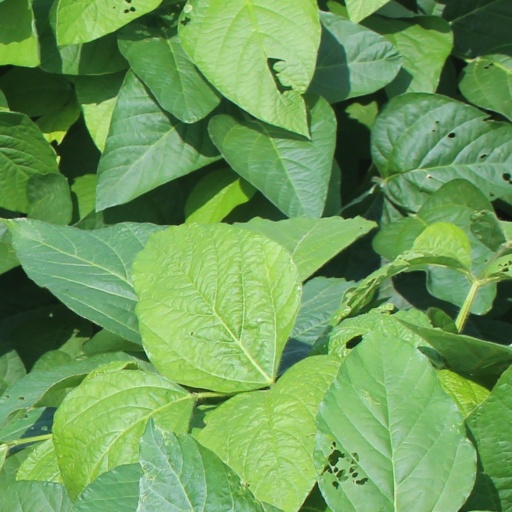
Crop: soybean